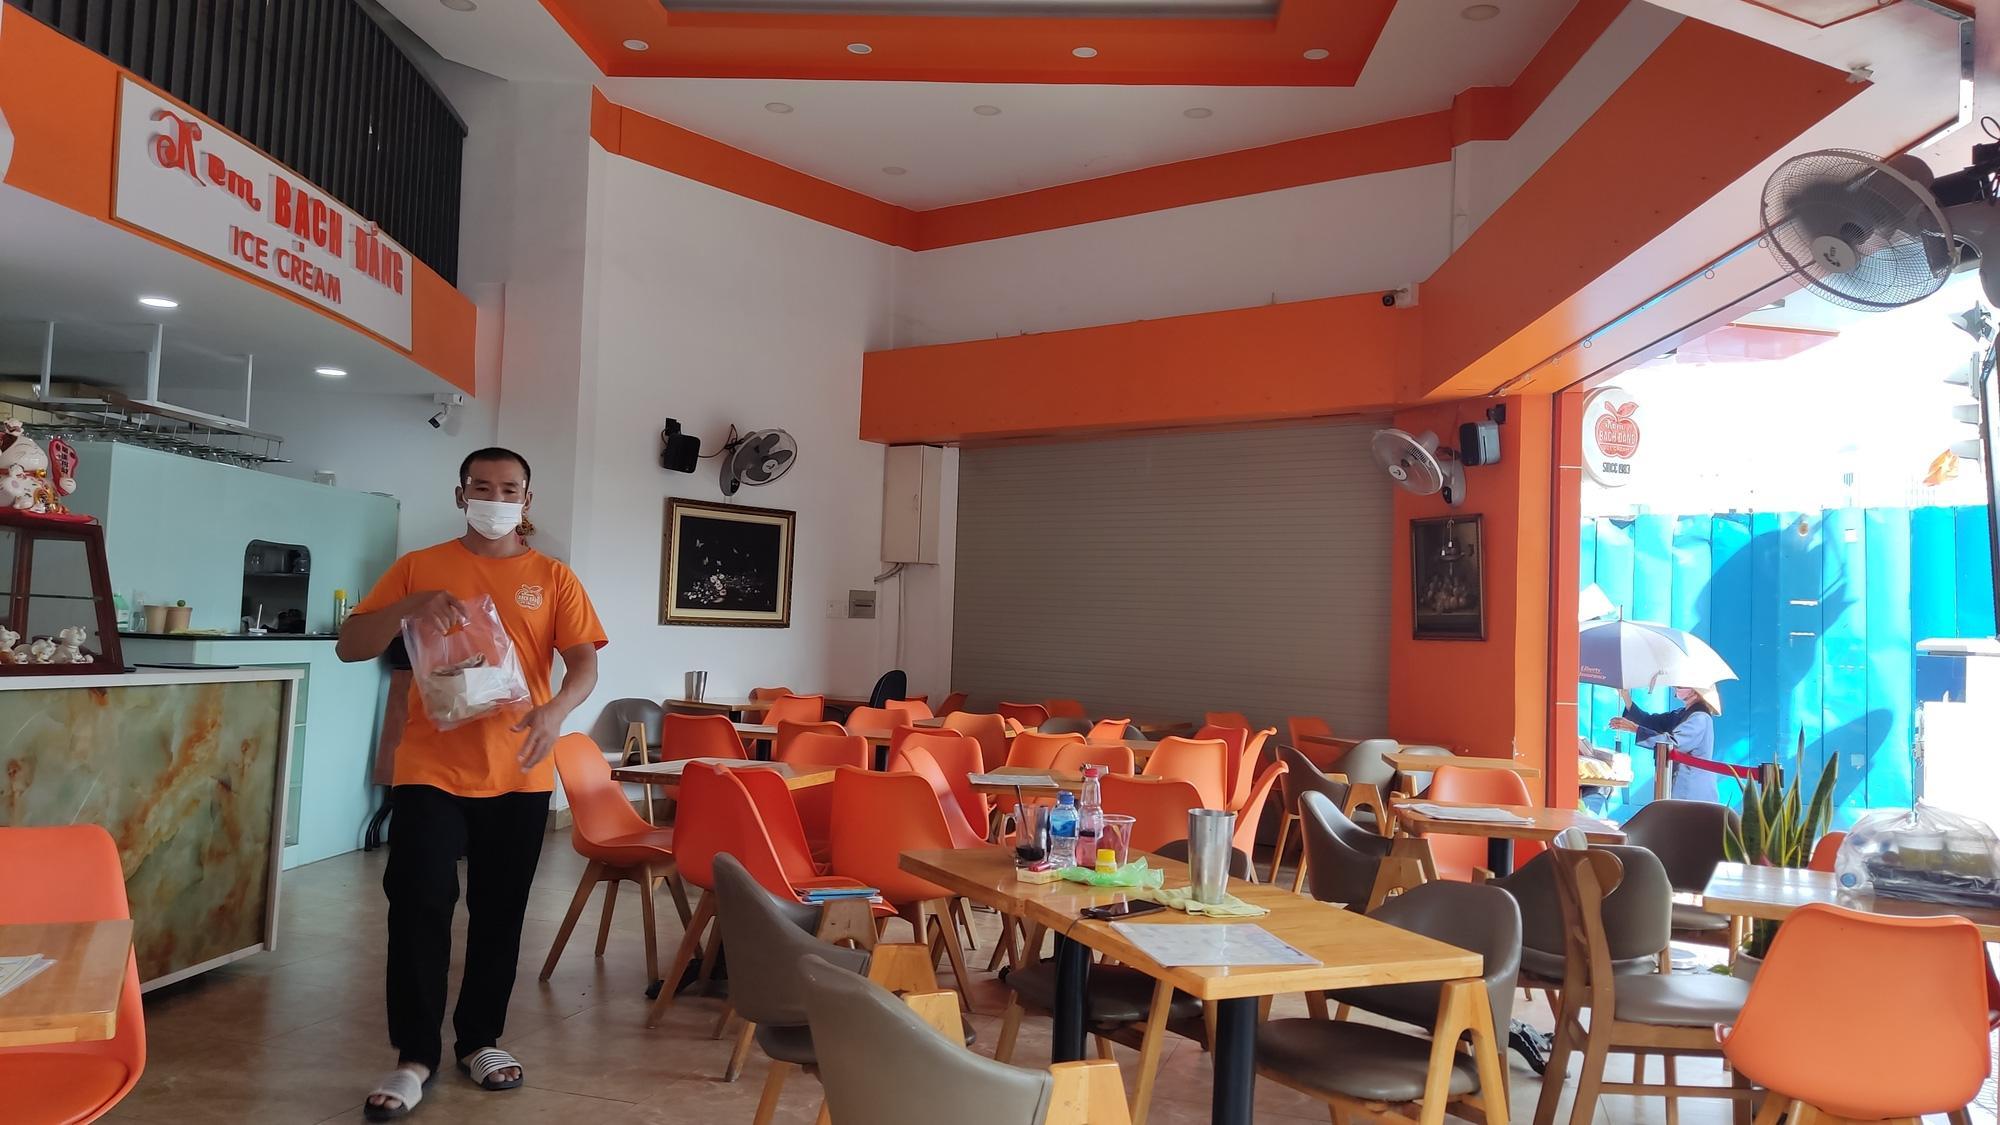
có nhiều bộ bàn ghế được xếp ở bên trong cửa hàng